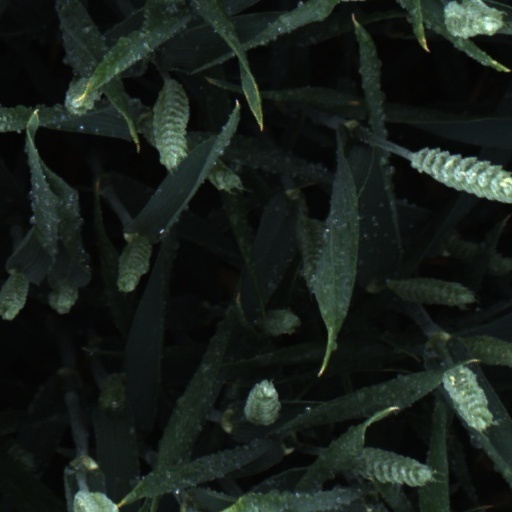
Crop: wheat